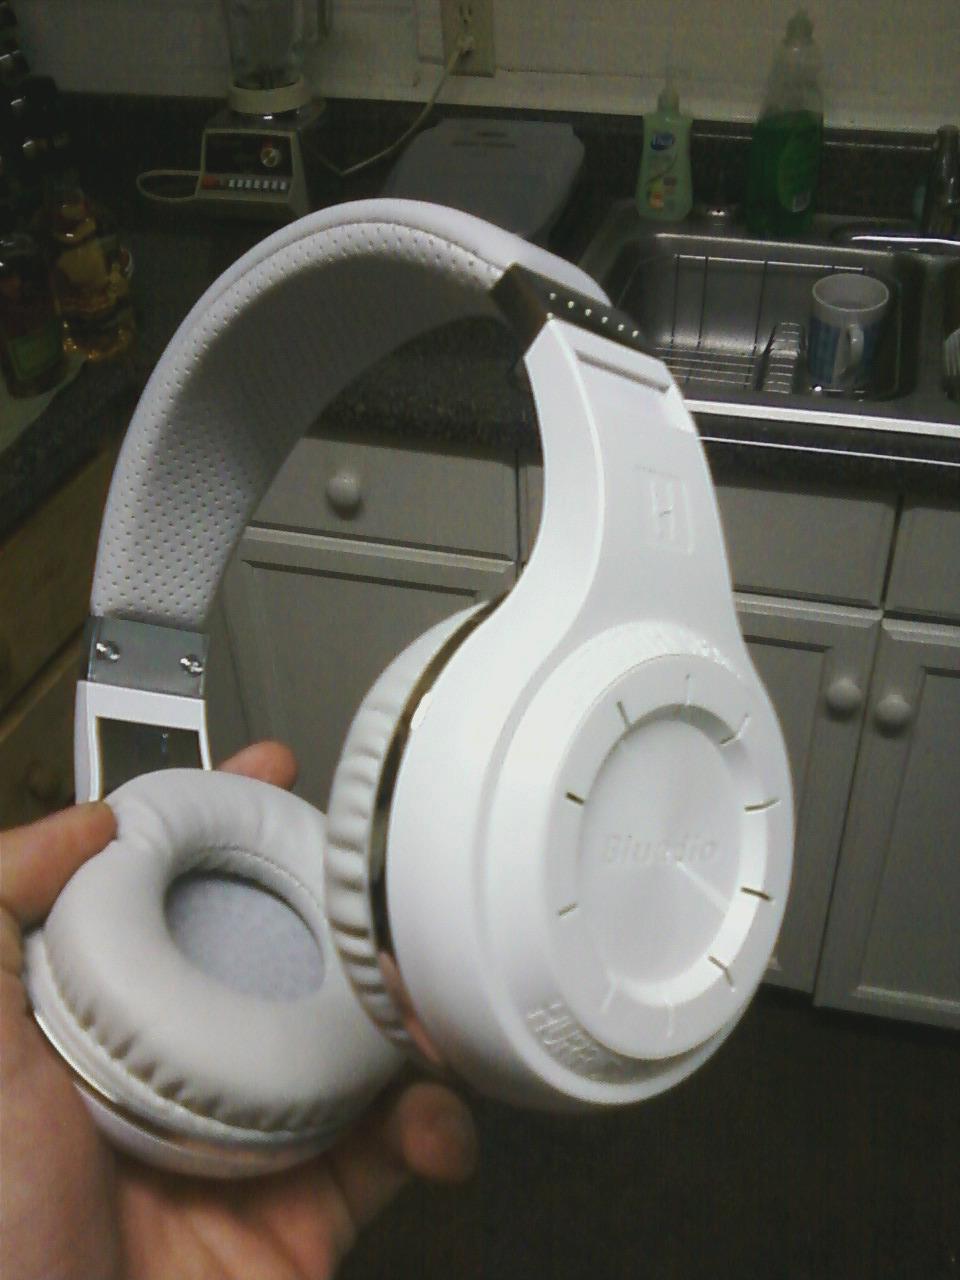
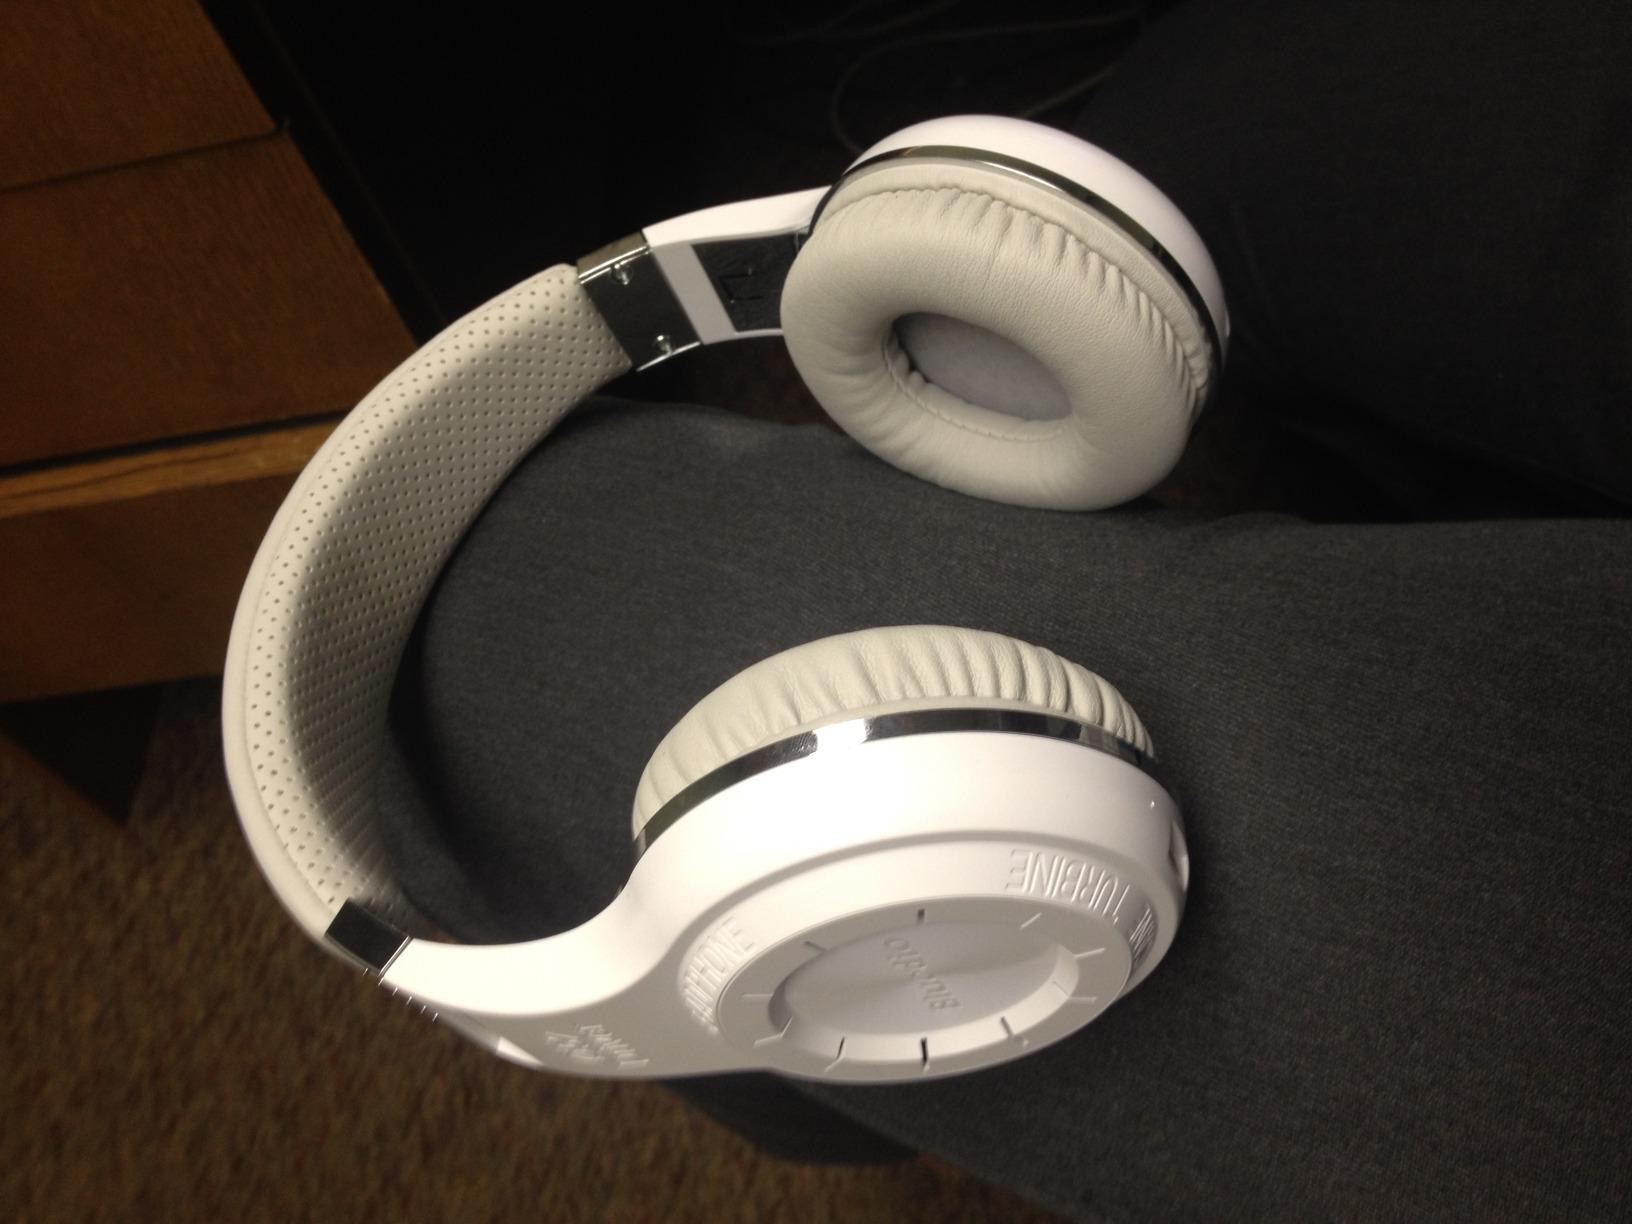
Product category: headphones
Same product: yes